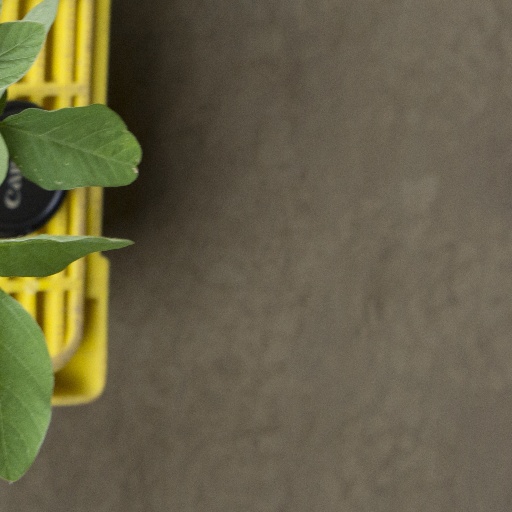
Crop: soybean